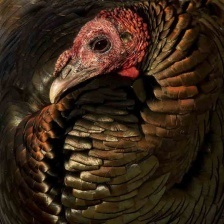
Species: WILD TURKEY
Scientific name: MELEAGRIS GALLOPAVO